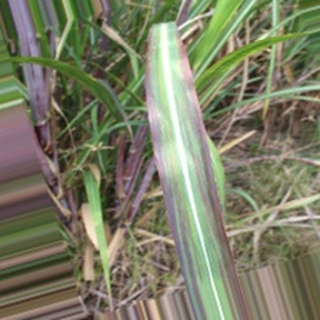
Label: sugarcane_bacterial_blight